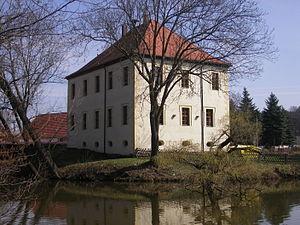
Nöbdenitz est une commune allemande de l'est du land de Thuringe située dans l'arrondissement du Pays-d'Altenbourg. Nöbdenitz est le siège de la Communauté d'administration de la Sprotte.